Dive profile

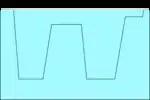
Hang-off dive profile with decompression stop

A hang-off is a procedure used in commercial bounce diving to reduce unnecessary inert gas accumulation during idle periods when the diver is waiting for surface support activity to be completed before the diver's underwater work can continue. During a hang-off the diver ascends to a shallower depth, usually , at or below the first decompression stop depth, where ingassing is effectively stopped, and decompression obligation is put on hold, then descends back to the working depth to continue with the job. By its nature, this profile does not apply to recreational diving, but could be used in any surface oriented professional diving application.